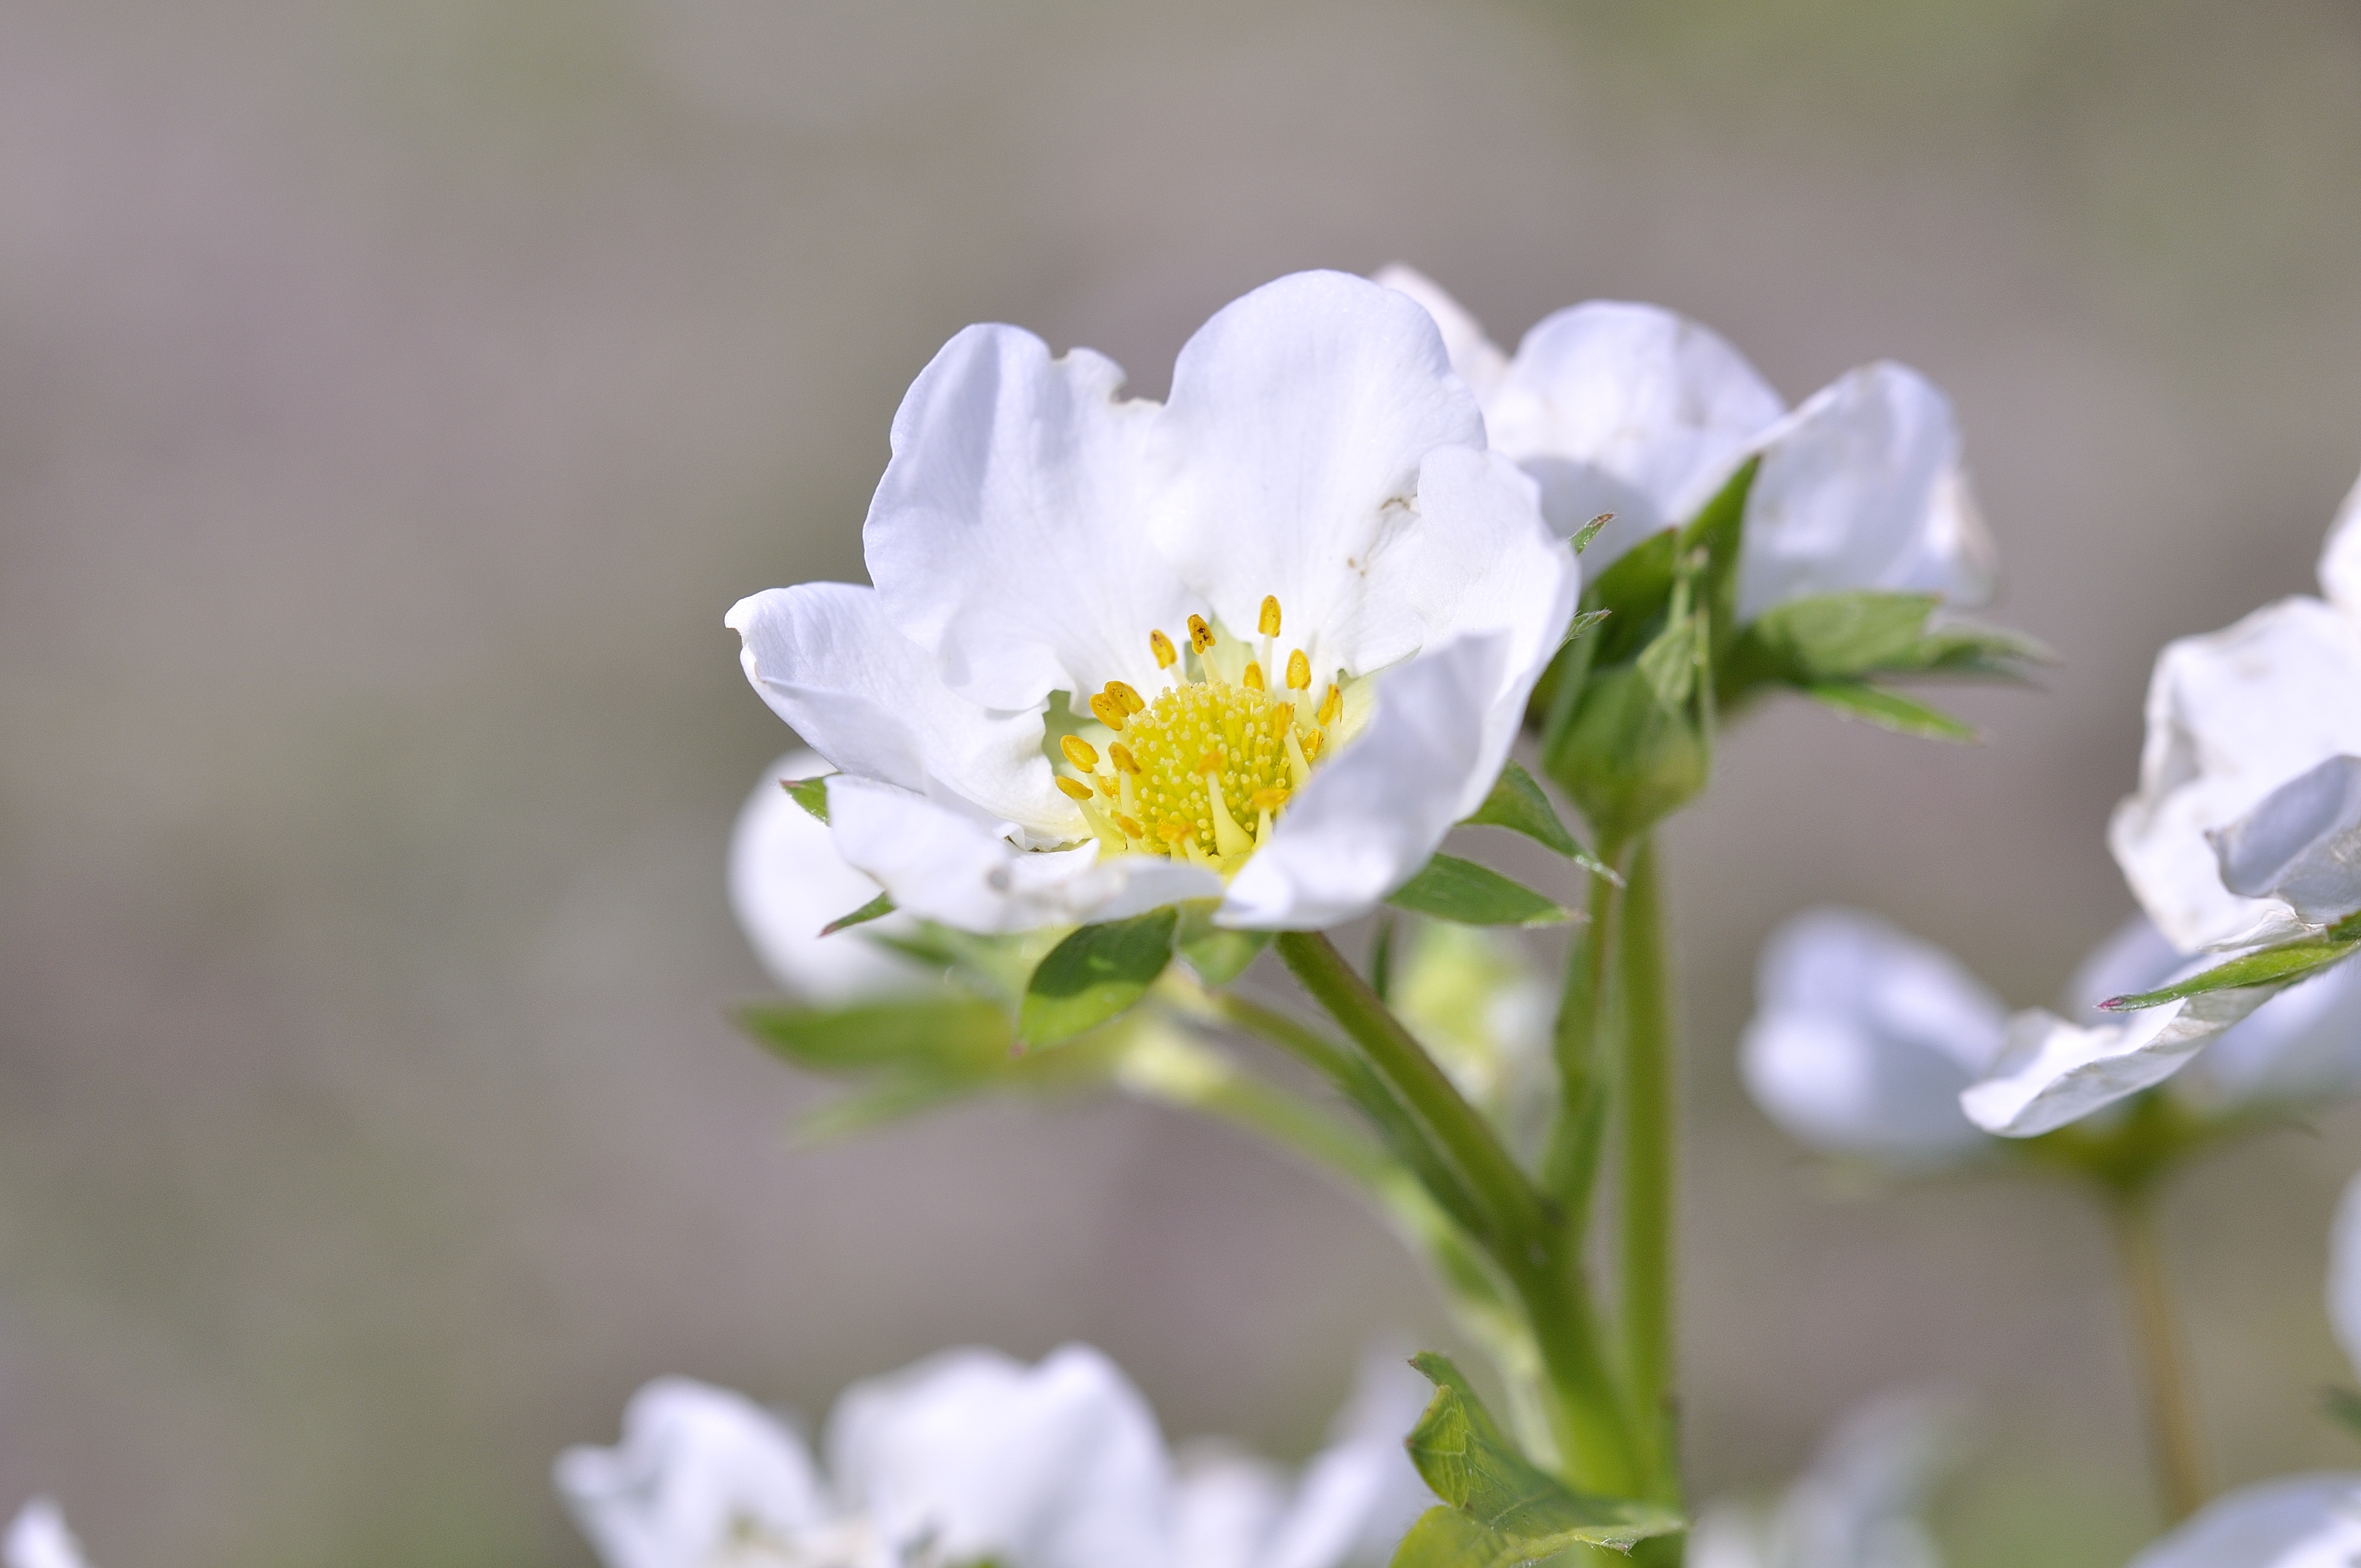
branch, blossom, plant, white, flower, petal, bloom, spring, botany, garden, close, flora, strawberry, wildflower, close up, macro photography, jasmine, flowering plant, land plant